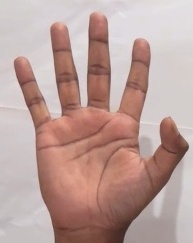
ASL sign: 5